Battle of Novi (1799)

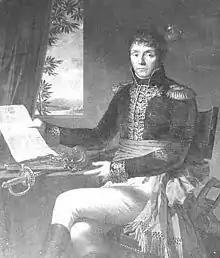
Louis Lemoine

Suvorov realized that every man must be thrown into the battle. Bagration's command belatedly attacked Novi at 10:00 am. As the Russians moved forward they were subjected to an intense artillery barrage. Bagration's troops were able to press back the French skirmish lines through the outlying ditches, gardens and suburbs of Novi, but were foiled when they encountered Novi's city wall. Moving to their right, they were easy marks for the tirailleurs who were concealed in the vineyards and farm buildings. The Russians ran into Quesnel's brigade of Laboissière's division defending the heights; it held back the Russians. As the Russians pushed forward, they were attacked in flank by Gardanne's men from Novi and even by Watrin's division from the French right flank, which was eager to gain its revenge for the defeat on the Trebbia. Most of Miloradovich's division was sent into the fray to assist Bagration ( was appointed commander of Miloradovich's dispatched force): the "Miller" Jaeger and the "Lomonosov" and "Sanaev" grenadiers succeeded in containing Gardanne's thrusts from Novi, but every Russian assault on the French center came to grief. Bagration's Cossacks found employment by luring French skirmishers into the plain and then killing or capturing them.